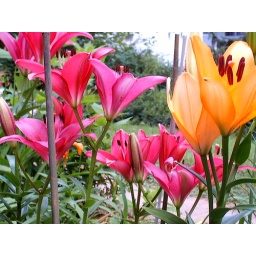
In a flower was a fairyand the fairy said '3 Wishes!'Mother got a poolDaddy got a horseand I got a dress,Sailing in the blue ocean...Who-o-o-o-sh!